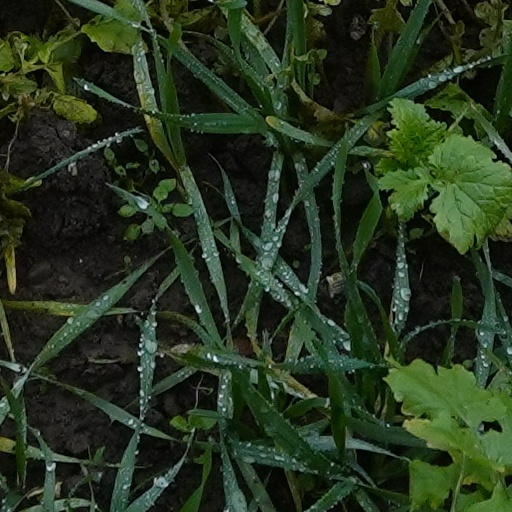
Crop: wheat